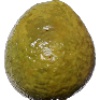
Label: Guava 1